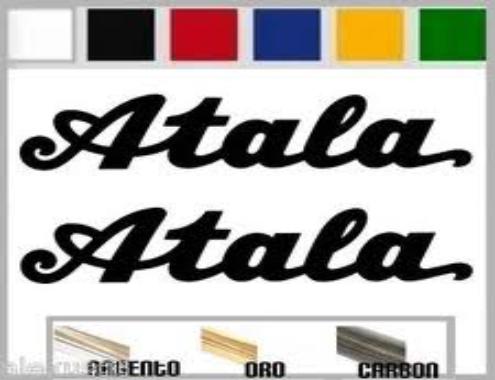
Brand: Atala
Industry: Transportation